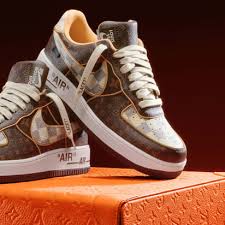
Label: Sneaker